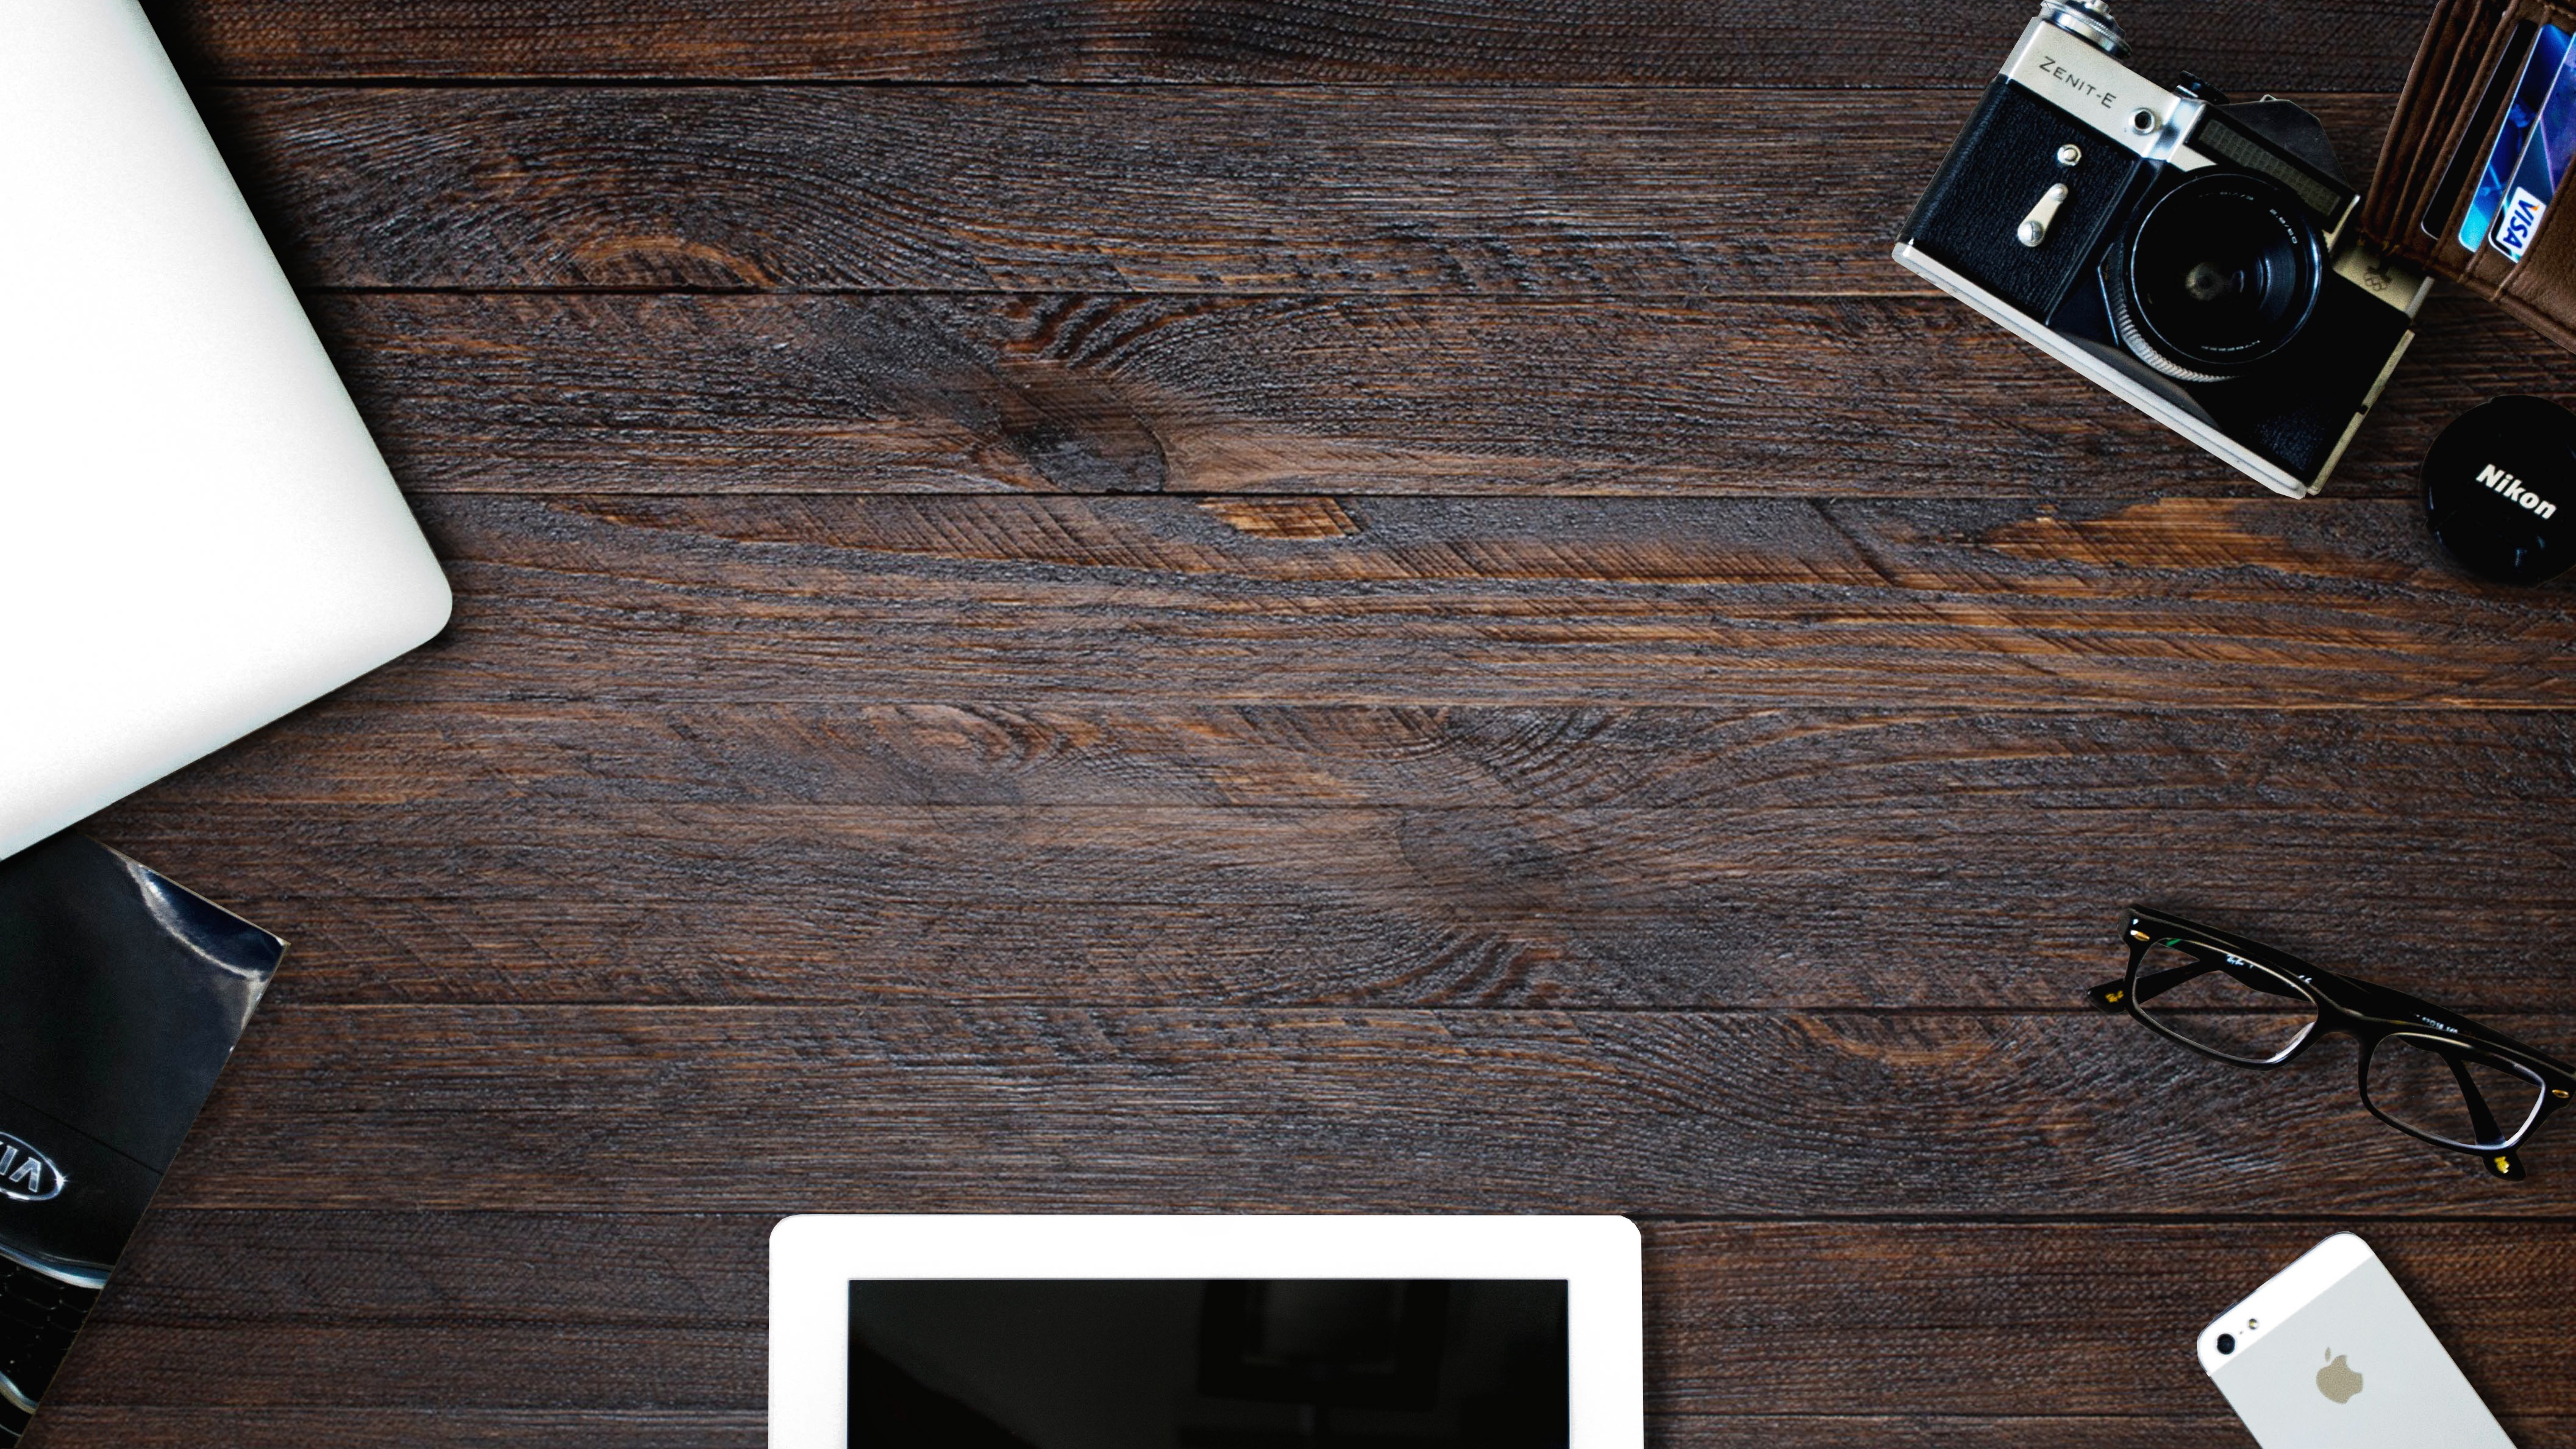
desk, computer, table, wood, ipad, camera, floor, workspace, black, furniture, design, hardwood, flooring, wood flooring, laminate flooring, wood stain